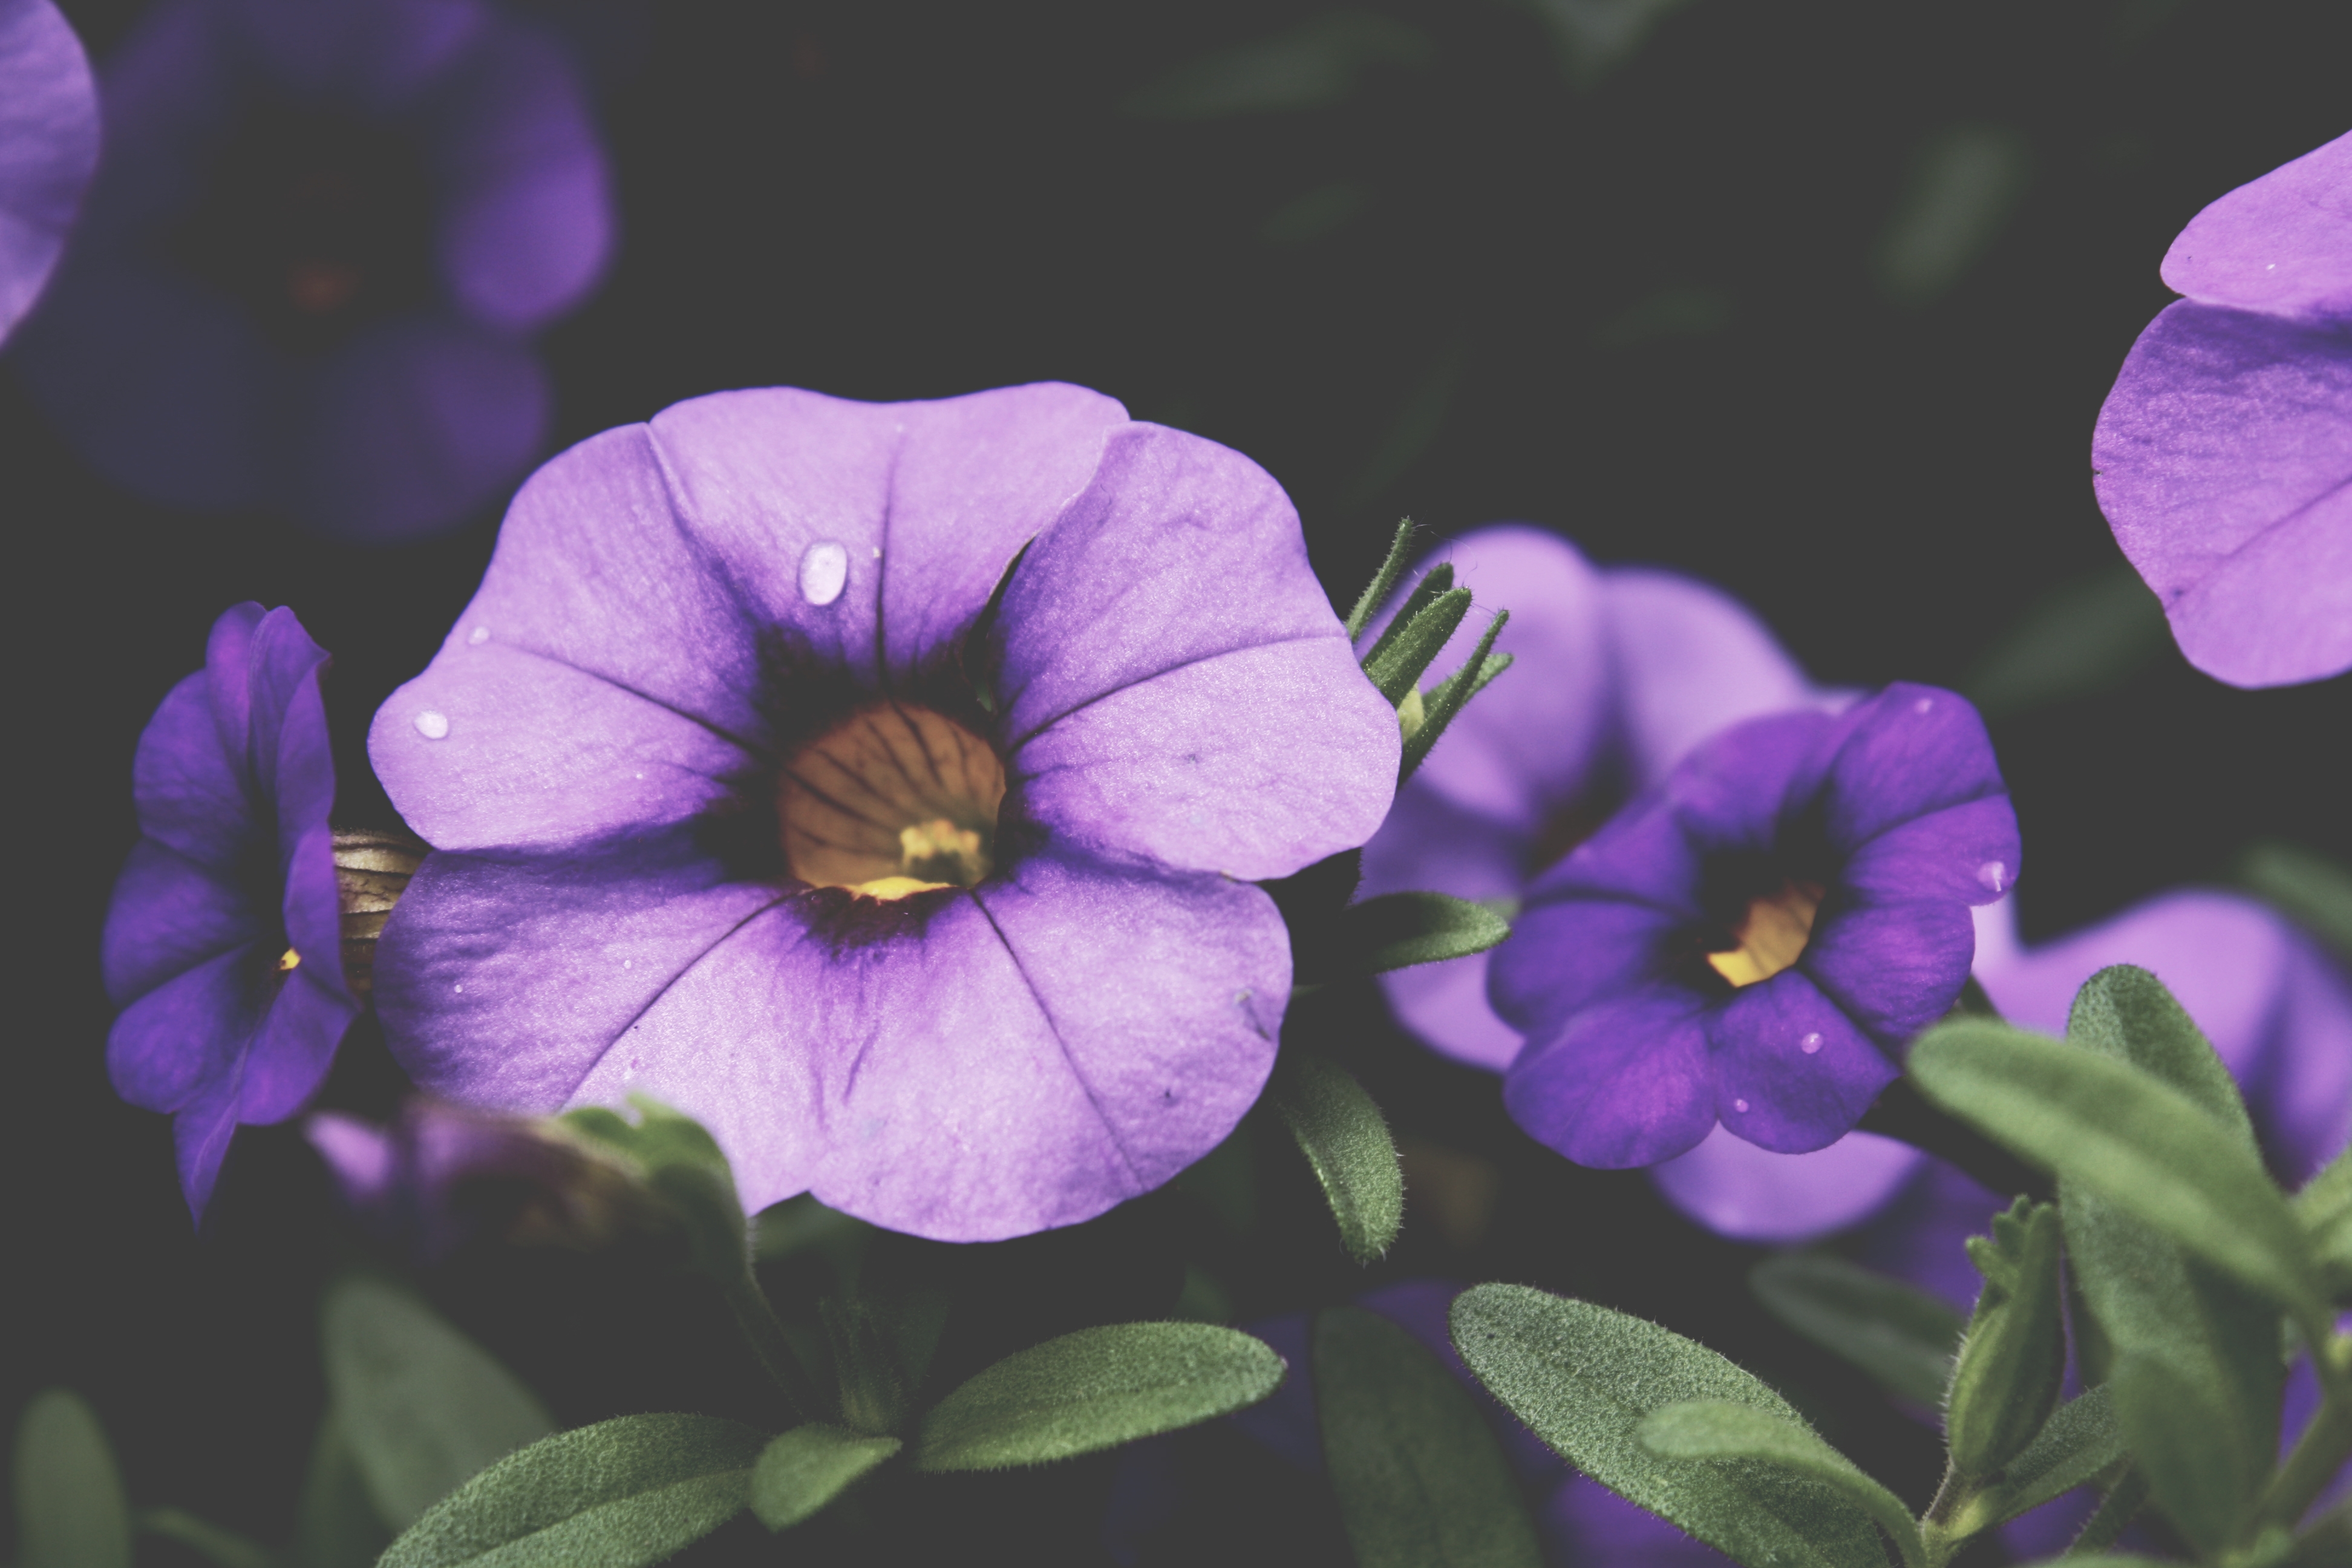
blossom, plant, rain, flower, purple, petal, floral, spring, botany, flora, wildflower, flowers, purple flowers, violet, lilac, viola, macro photography, flowering plant, annual plant, land plant, violet family